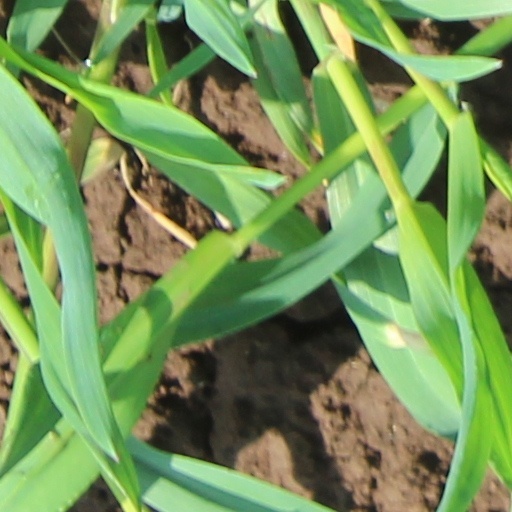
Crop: wheat